Chile

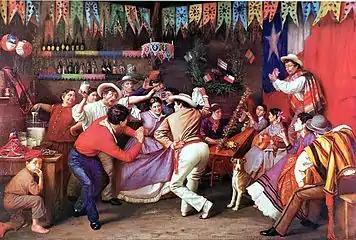
"La Zamacueca", 1873, by Manuel Antonio Caro

From the period between early agricultural settlements and up to the late pre-Columbian period, northern Chile was a region of Andean culture that was influenced by altiplano traditions spreading to the coastal valleys of the north, while southern regions were areas of Mapuche cultural activities. Throughout the colonial period following the conquest, and during the early Republican period, the country's culture was dominated by the Spanish. Other European influences, primarily English, French, and German began in the 19th century and have continued to this day. German migrants influenced the Bavarian style rural architecture and cuisine in the south of Chile in cities such as Valdivia, Frutillar, Puerto Varas, Osorno, Temuco, Puerto Octay, Llanquihue, Faja Maisan, Pitrufquén, Victoria, Pucón and Puerto Montt.